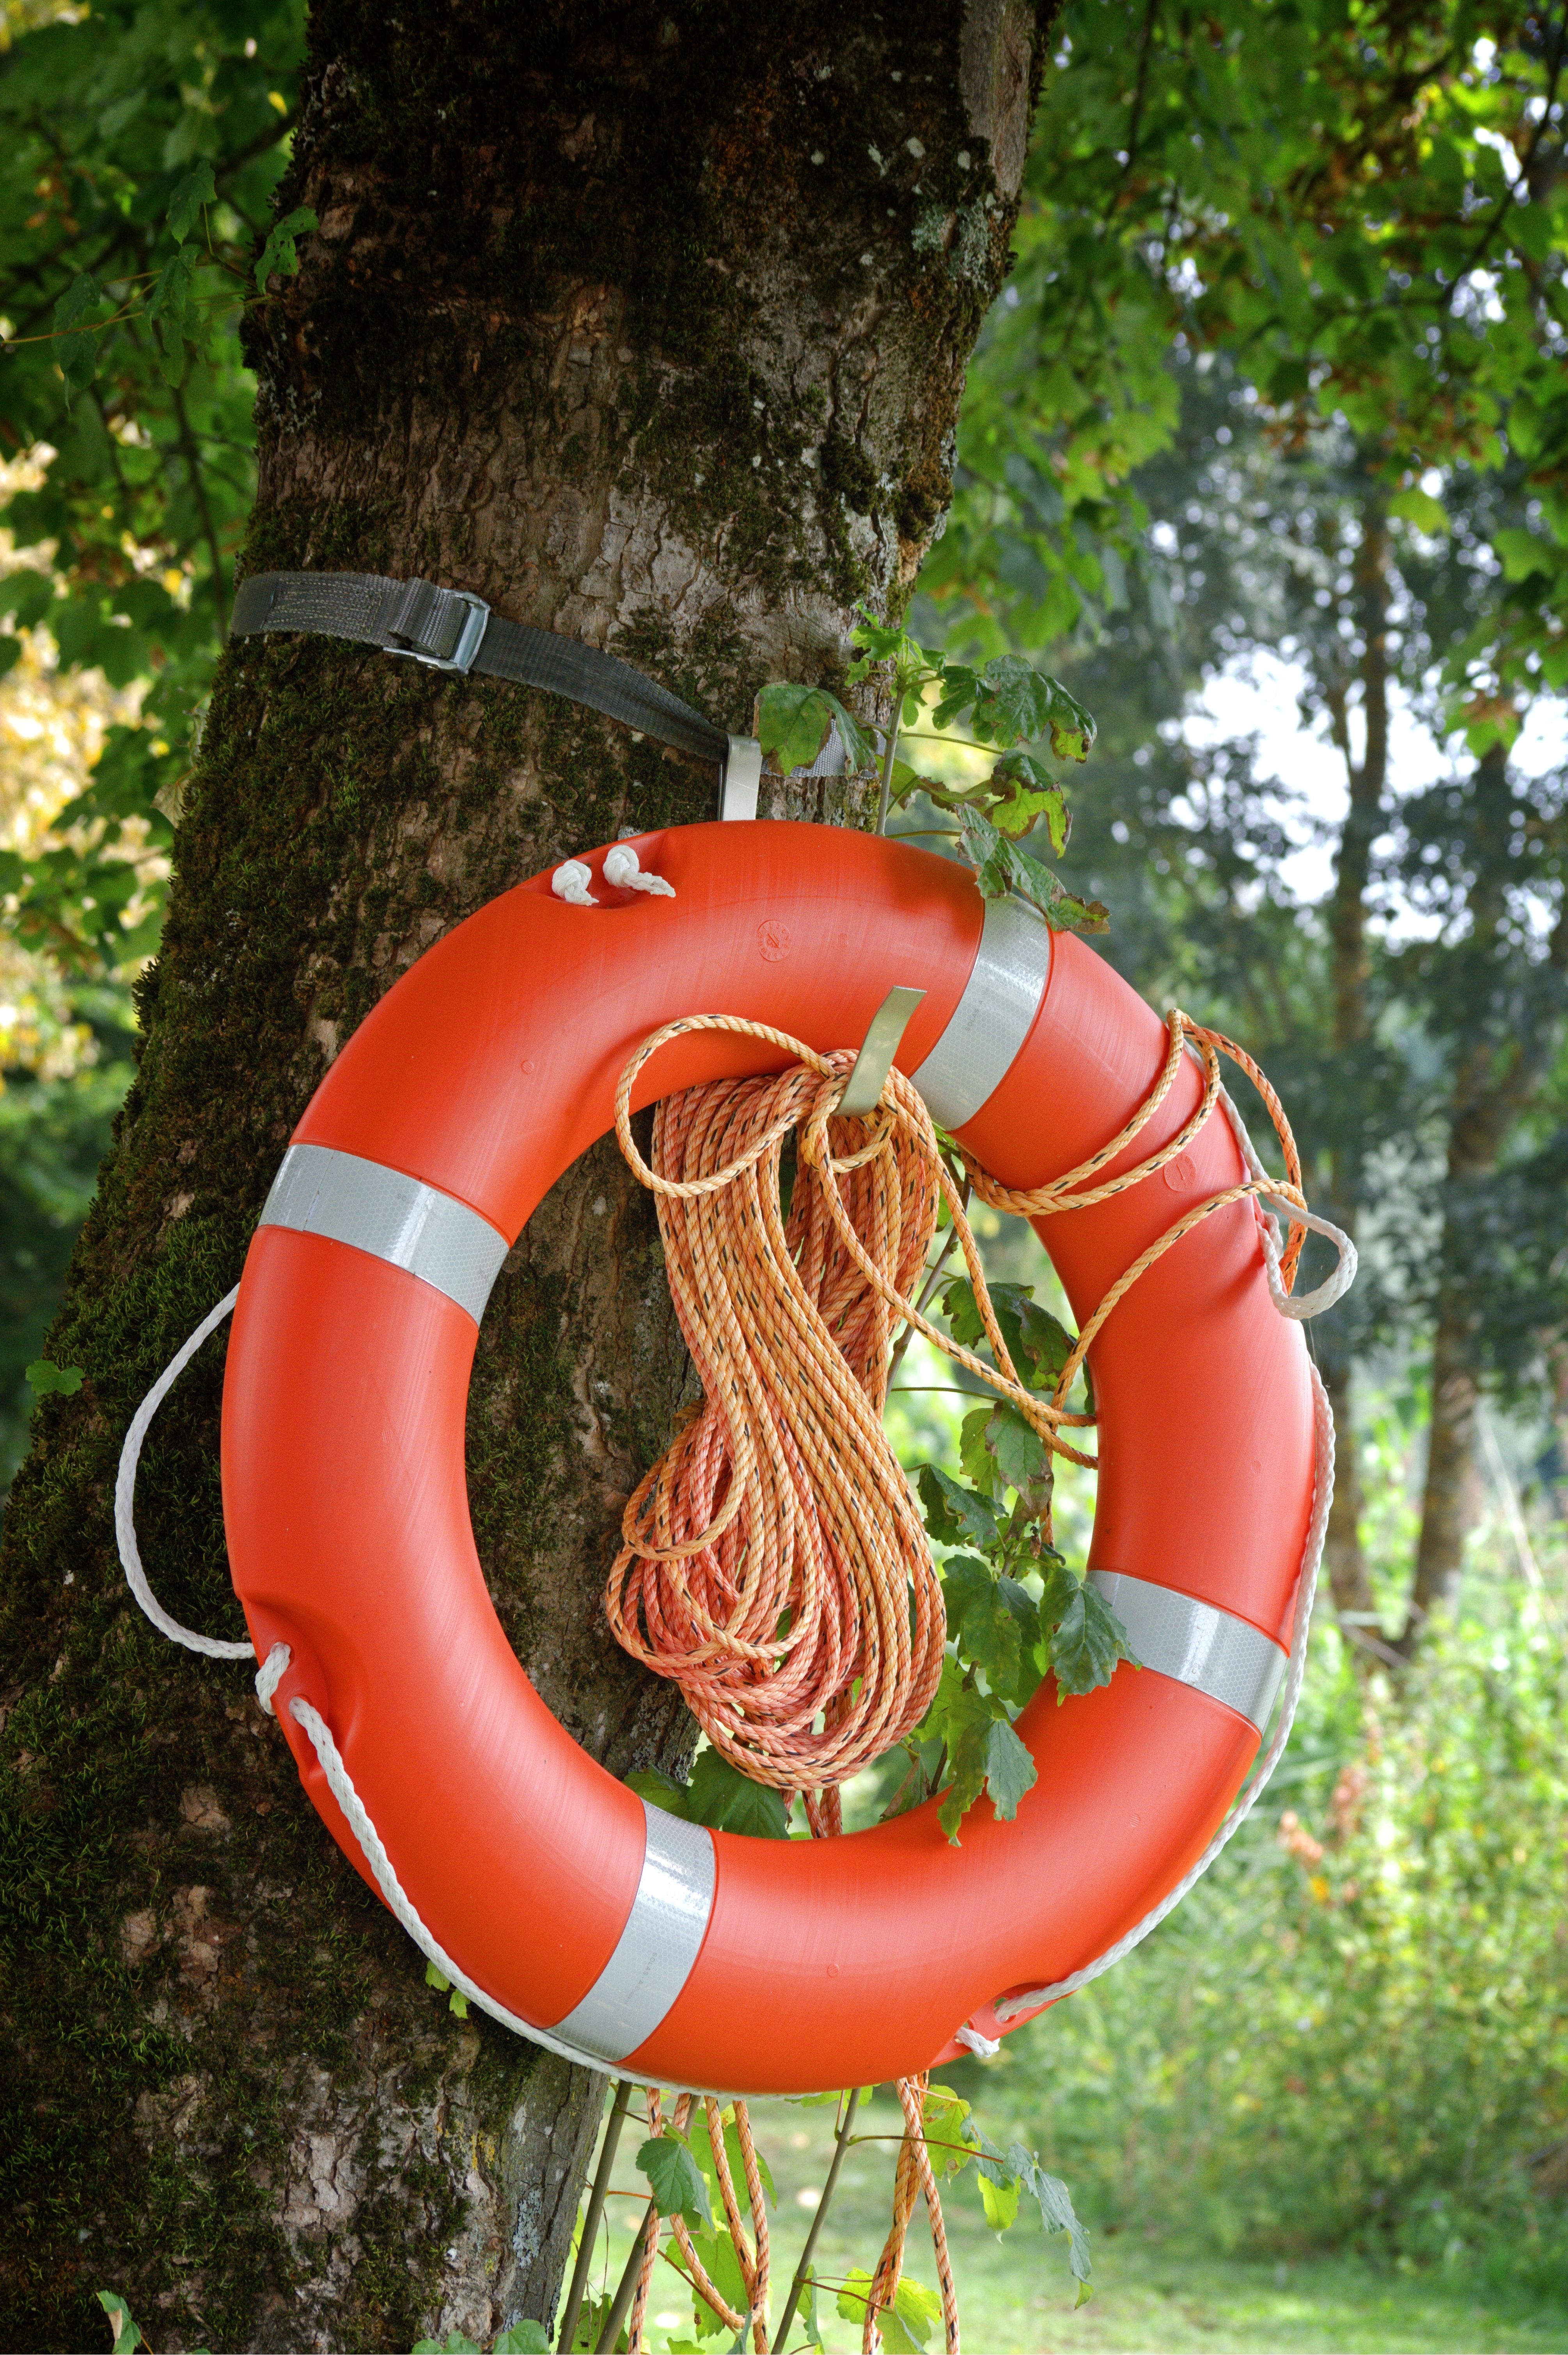
grass, ring, swim, red, security, help, not, save, emergency, rescue, lifebuoy, mature, lifebelt, water rescue, swimming ring, personal flotation device